Hamar Bass

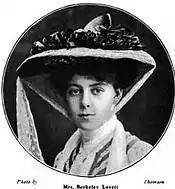
Sibell Bass Levett, daughter of Hamar Bass, wife of Major Berkeley Levett

Bass married Louisa Bagot (1853–1942), daughter of William Bagot, 3rd Baron Bagot, in 1879. They lived at Byrkley Lodge and Needwood House, Burton, and also at 145 Piccadilly, London. After his death, Louisa married Rev Bernard Shaw.